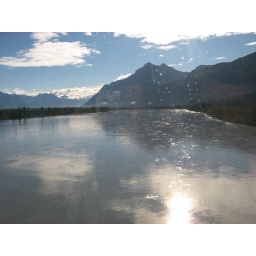
Yep, it's a lake with a mountain in the backround